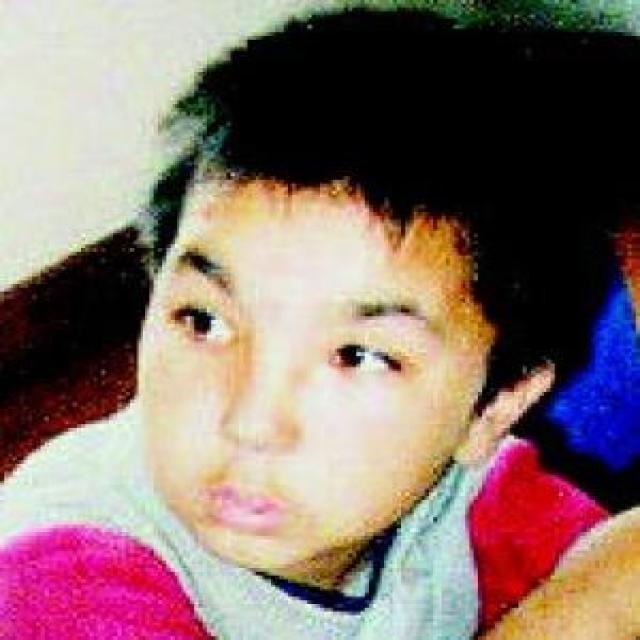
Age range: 0-12